Bruce Nuclear Generating Station

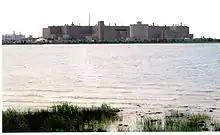
Bruce A looking Southwest across Baie Du Dor

There are more than 56 kilometres of roads on site, and at least 25 major structures. The site has its own fire department, laundry and medical centre.